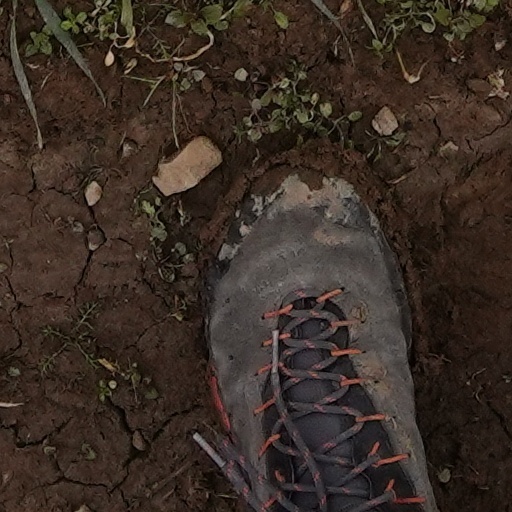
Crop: wheat